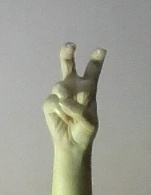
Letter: toot